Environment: real
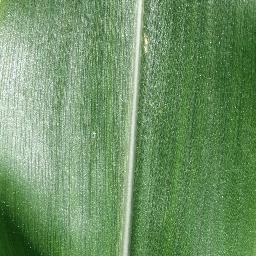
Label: healthy